Breakup of Yugoslavia

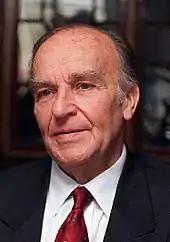
Bosnian Muslim leader Alija Izetbegović

This statement effectively implied that the new independence-advocating governments of the republics were seen by Serbs as tools of the West. Croatian delegate Stjepan Mesić responded angrily to the proposal, accusing Jović and Kadijević of attempting to use the army to create a Greater Serbia and declared "That means war!". Jović and Kadijević then called upon the delegates of each republic to vote on whether to allow martial law, and warned them that Yugoslavia would likely fall apart if martial law was not introduced.